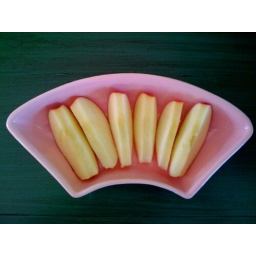
afternoon snack in my new vintage pink bowl